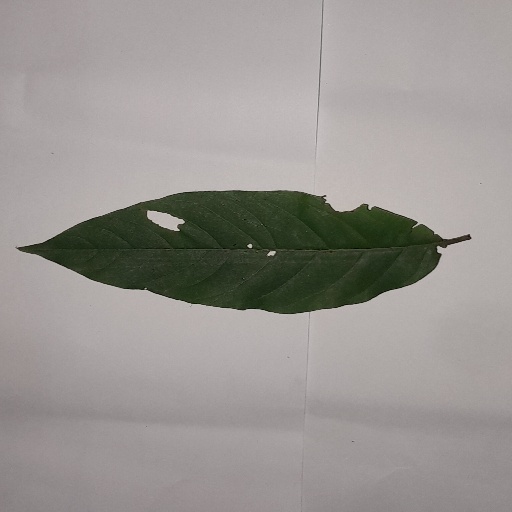
Species: HariTaki
Leaf condition: Shot Hole